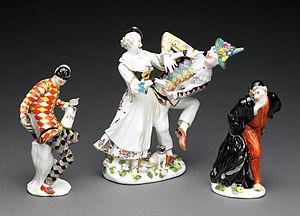
Johann Joachim Kändler, né le 15 juin 1706 à Fischbach, près d'Arnsdorf, et mort le 18 mai 1775 à Meissen, est un sculpteur et céramiste allemand, modeleur de figurines en porcelaine de Meissen.